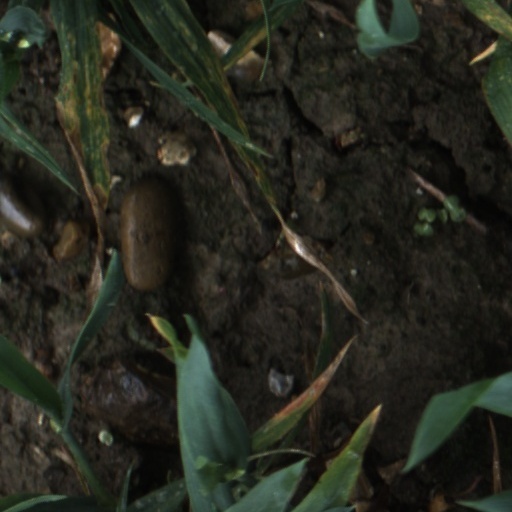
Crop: wheat